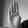
ASL letter: B